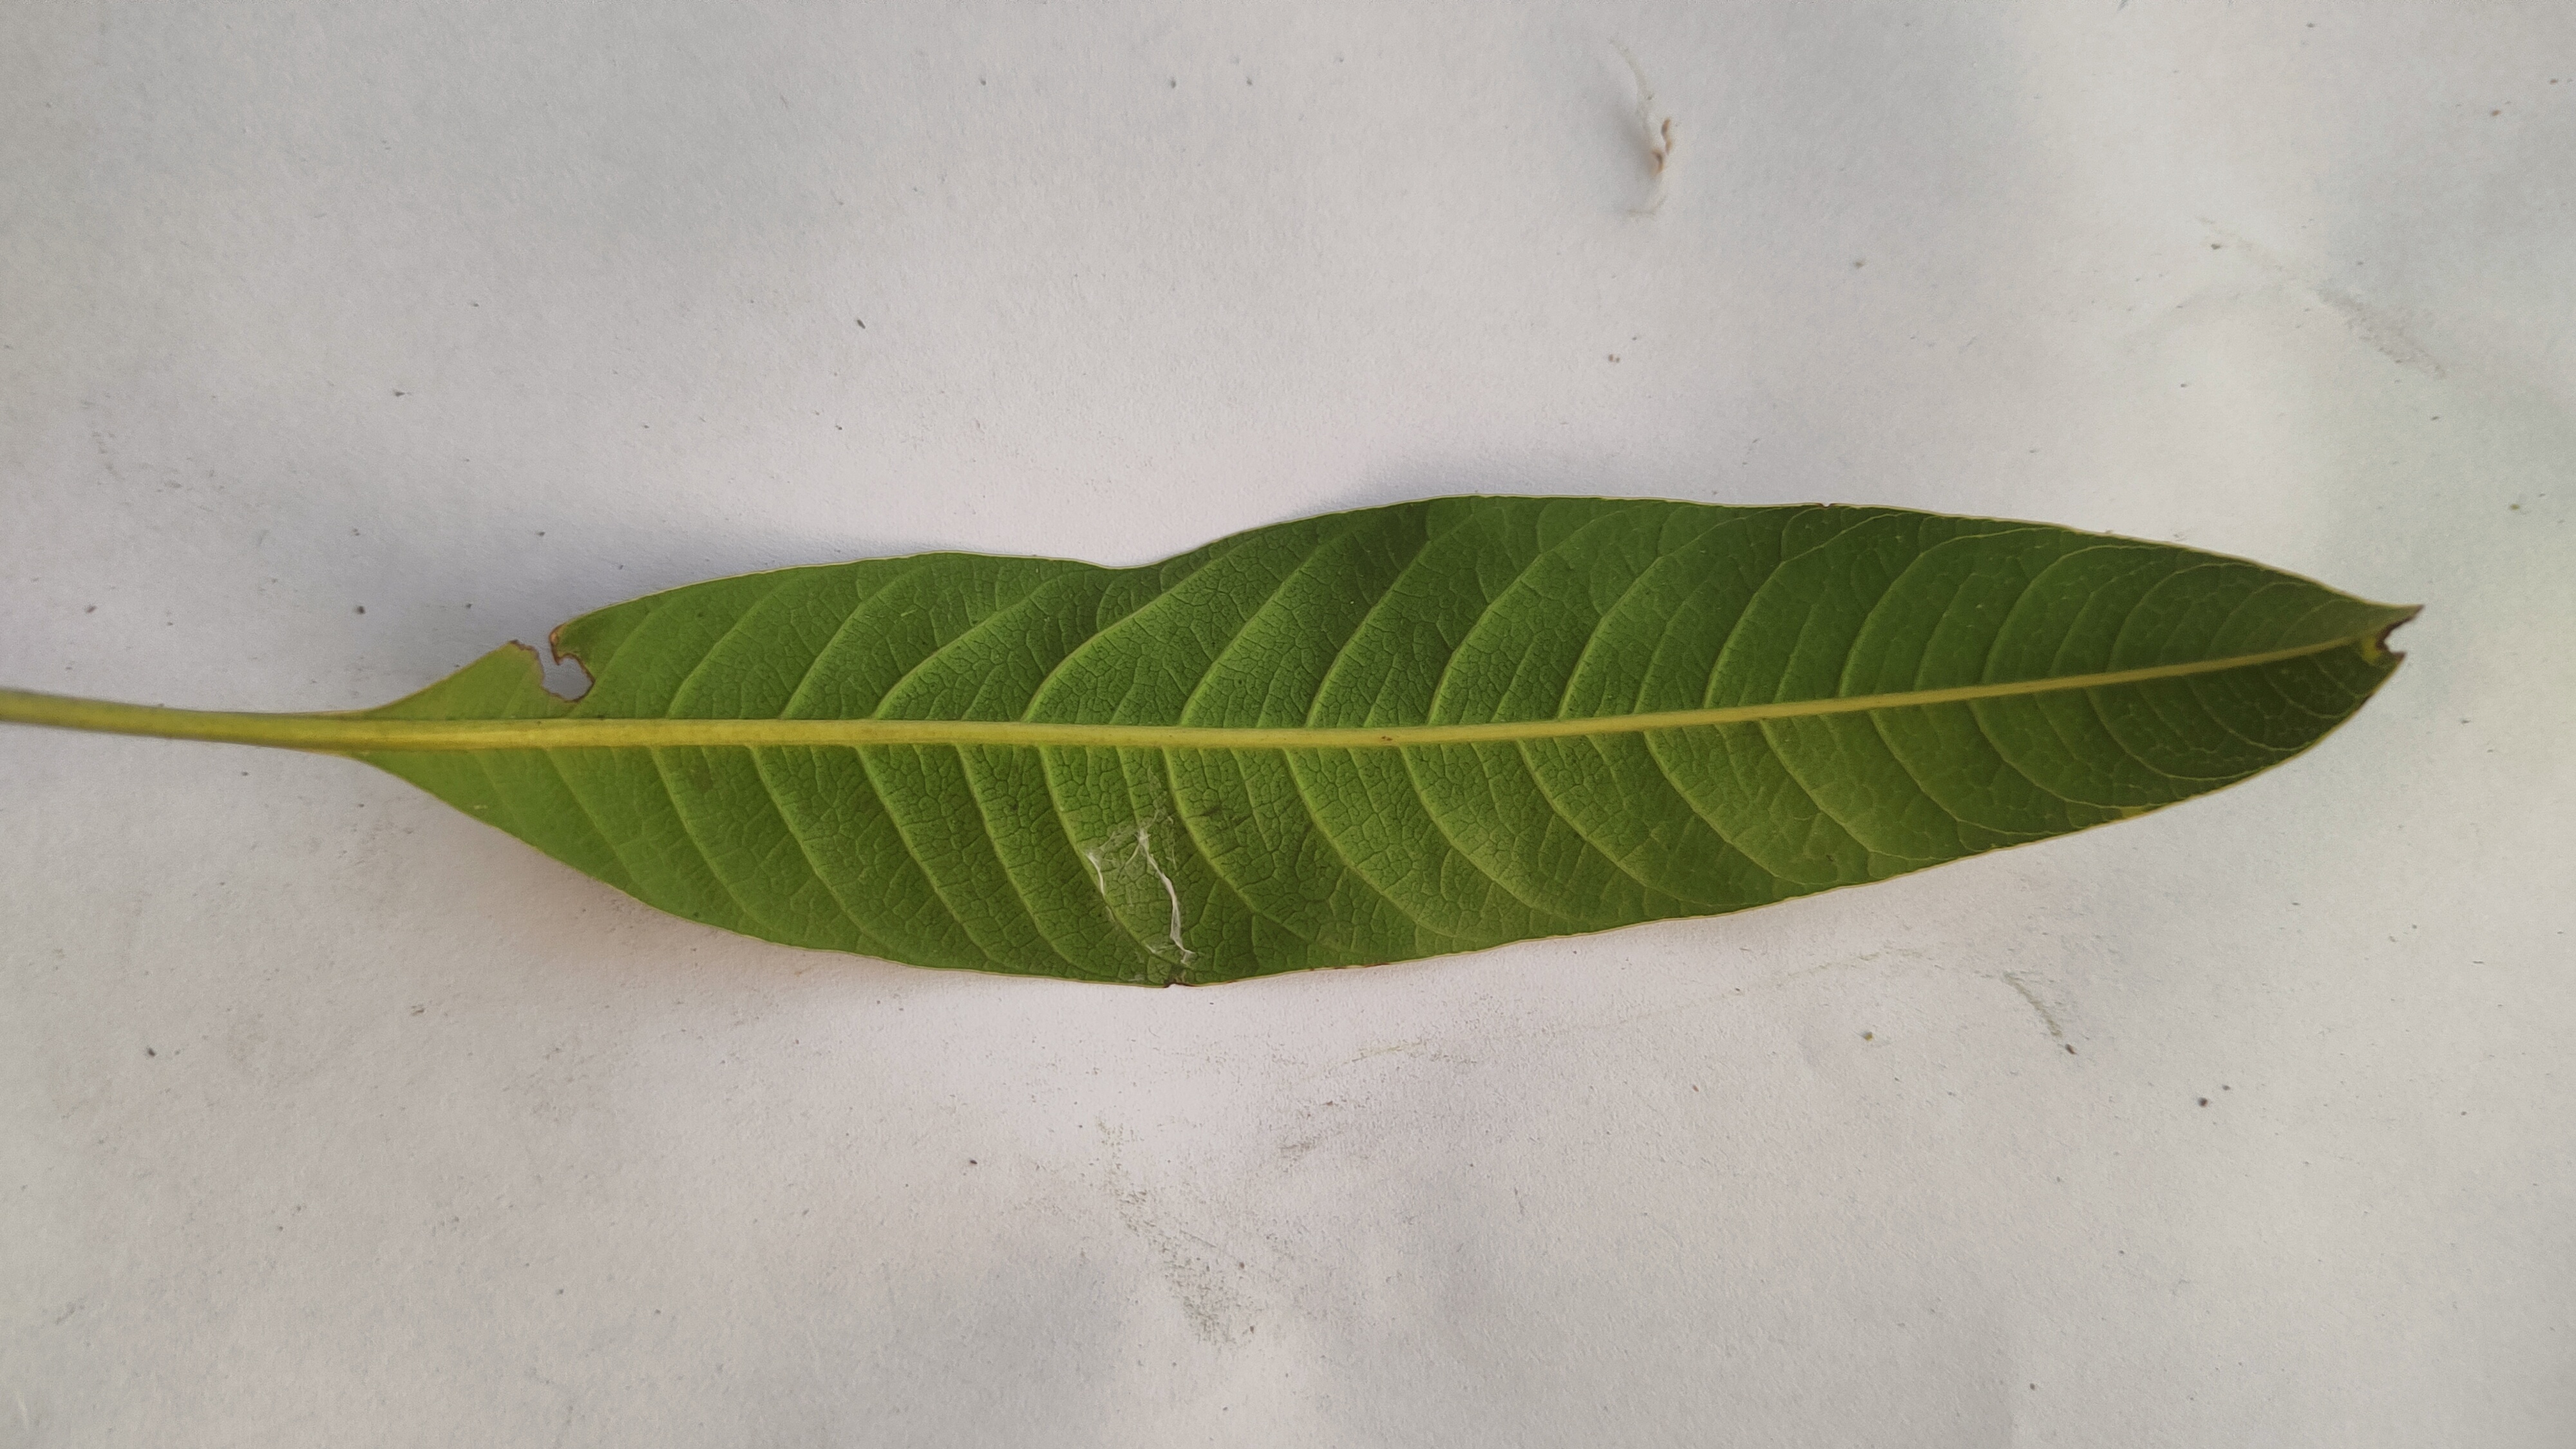
Leaf variety: Mango